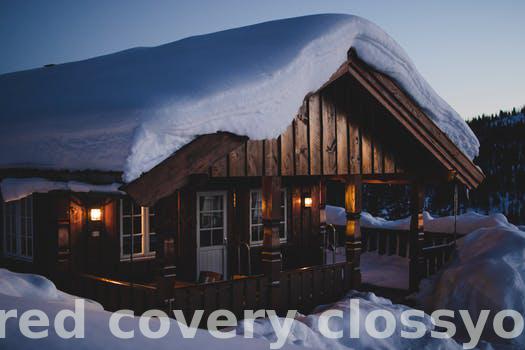
Label: Watermark